Teenage Kicks (film)

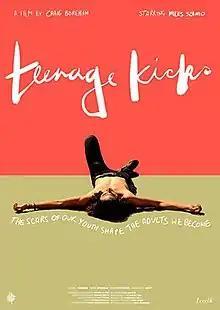
Film poster

Teenage Kicks is an Australian drama film, directed by Craig Boreham and released in 2016. It is a queer coming-of-age love story.